Hernandia nymphaeifolia

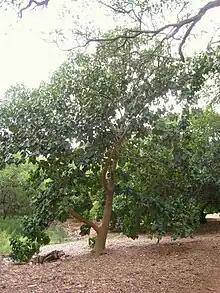
"H.nymphaeifolia shrub"

This species occurs throughout the tropics (Duyfjes 1996) exclusively in coastal areas: along the sea-shore in littoral forest and in coastal swamps. Fujita (1991) lists "H. nymphaeifolia" as being seed dispersed by the Marianas flying fox in the Mariana Islands.